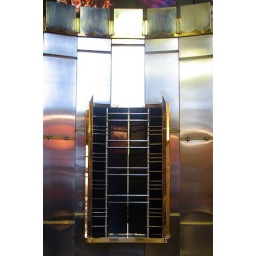
The Art Deco box office in the foyer of the Royal Shakespeare Theatre, Stratford-upon-Avon.